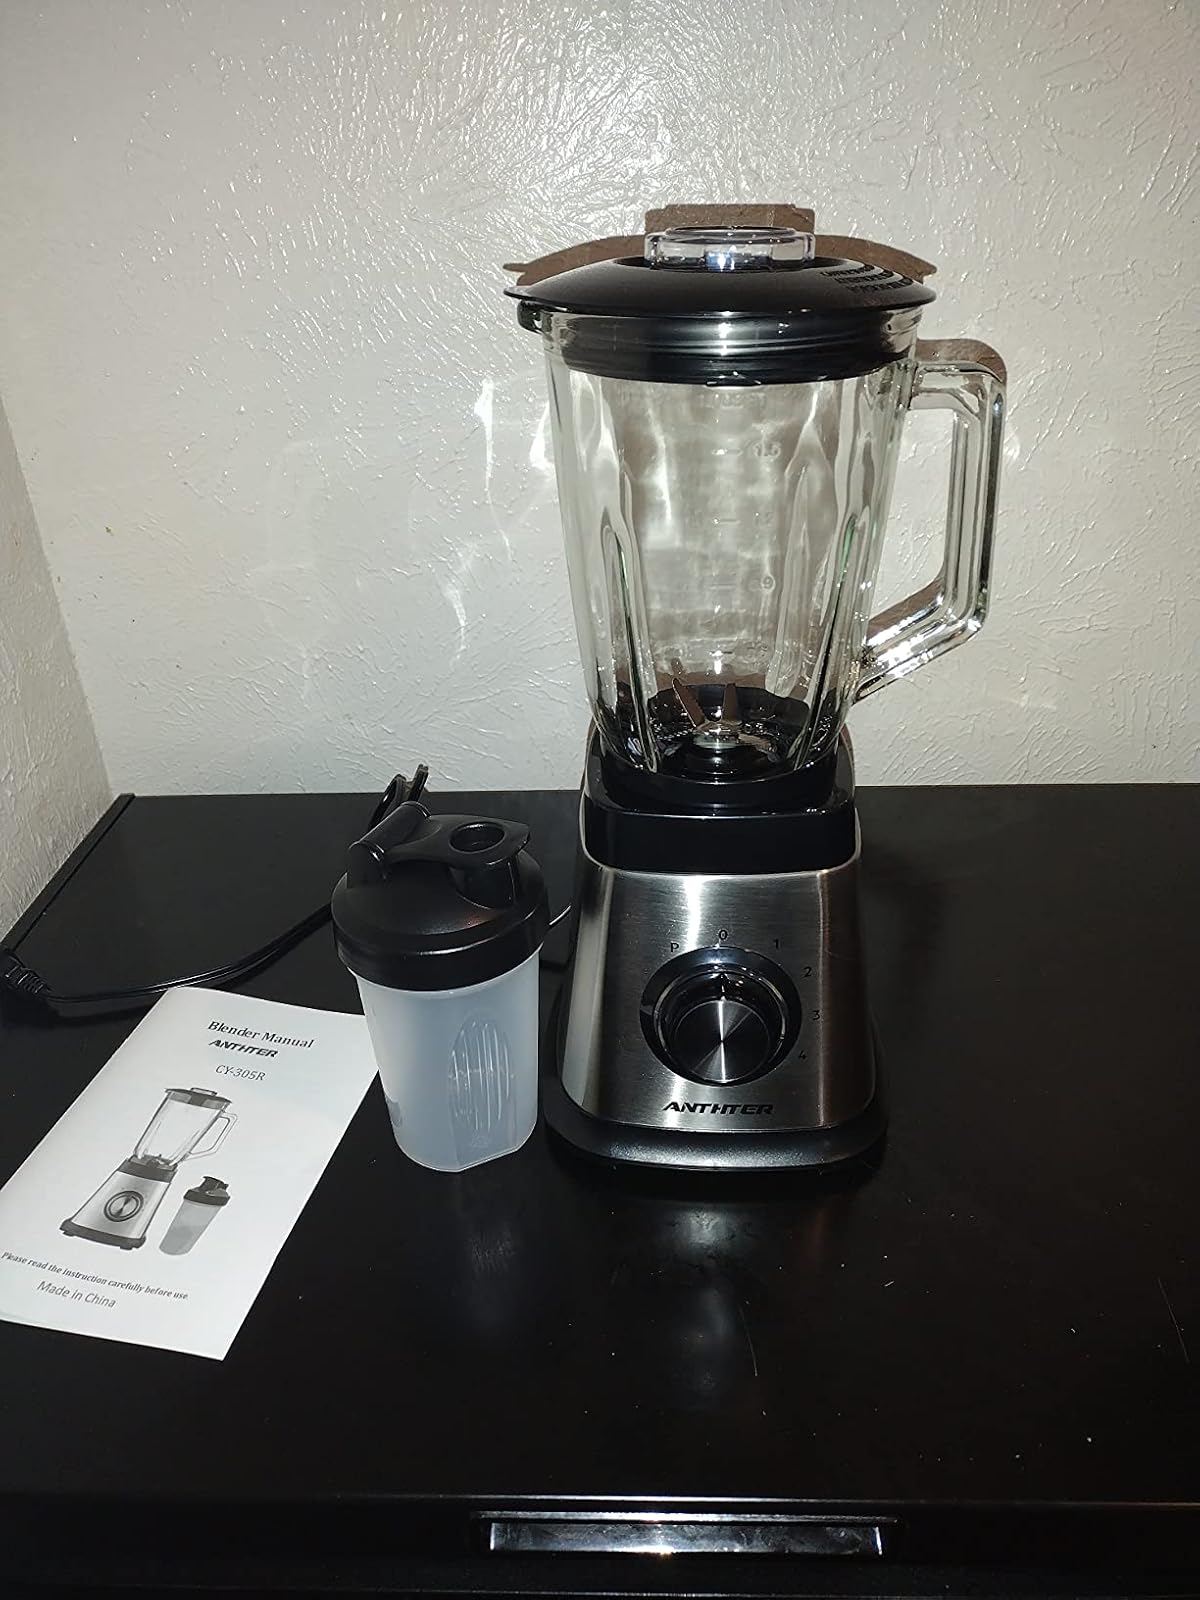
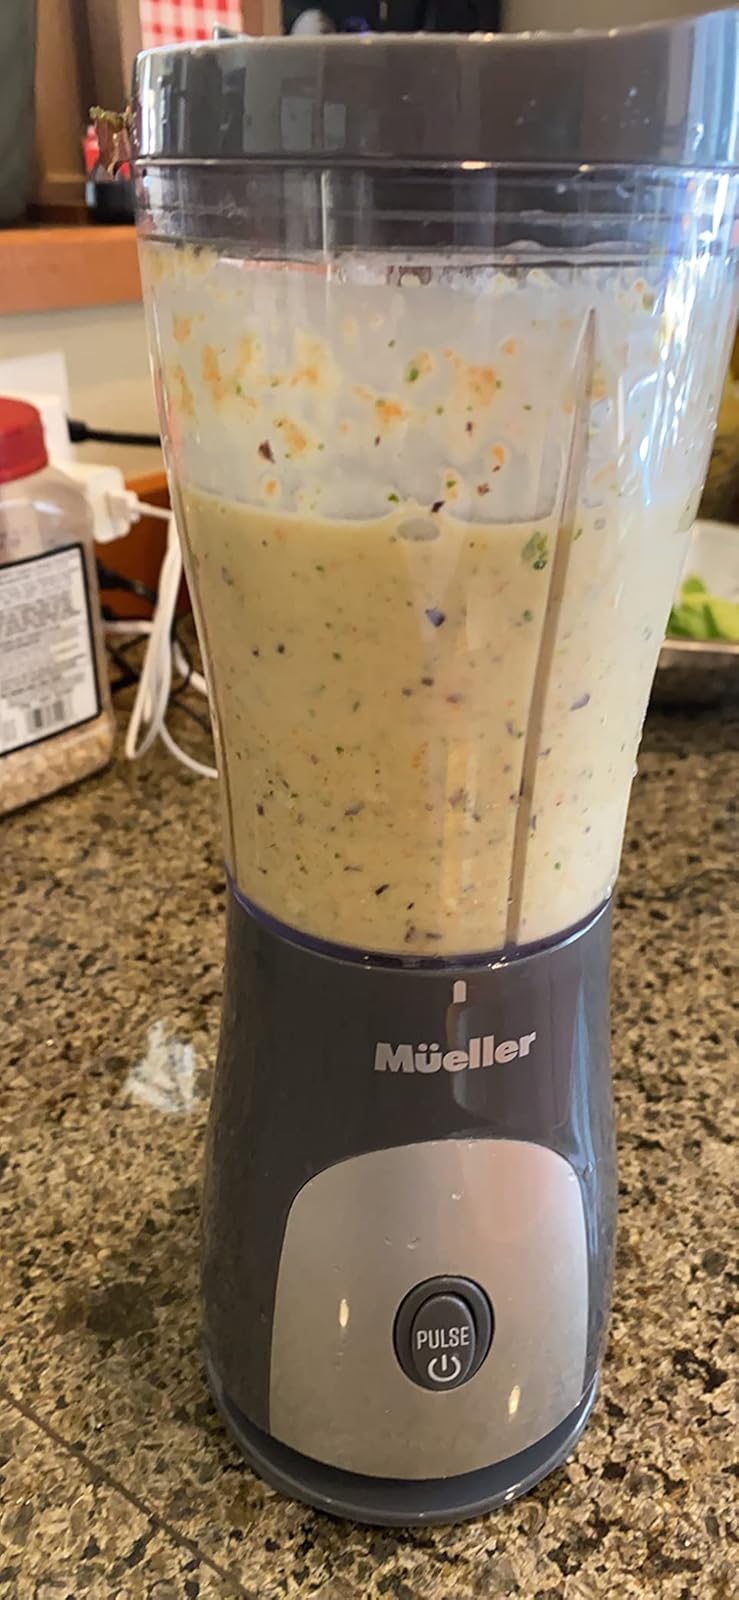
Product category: items_blender
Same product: no